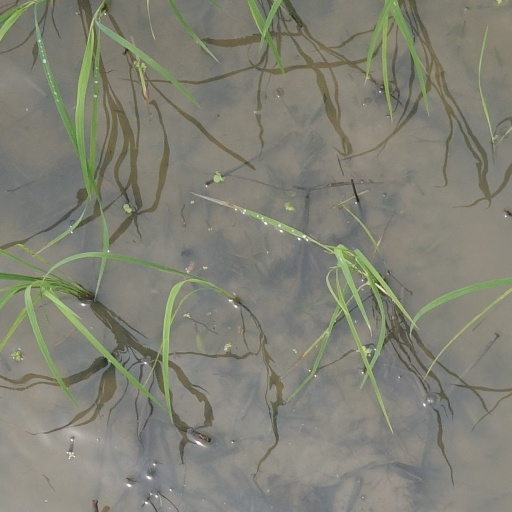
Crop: rice